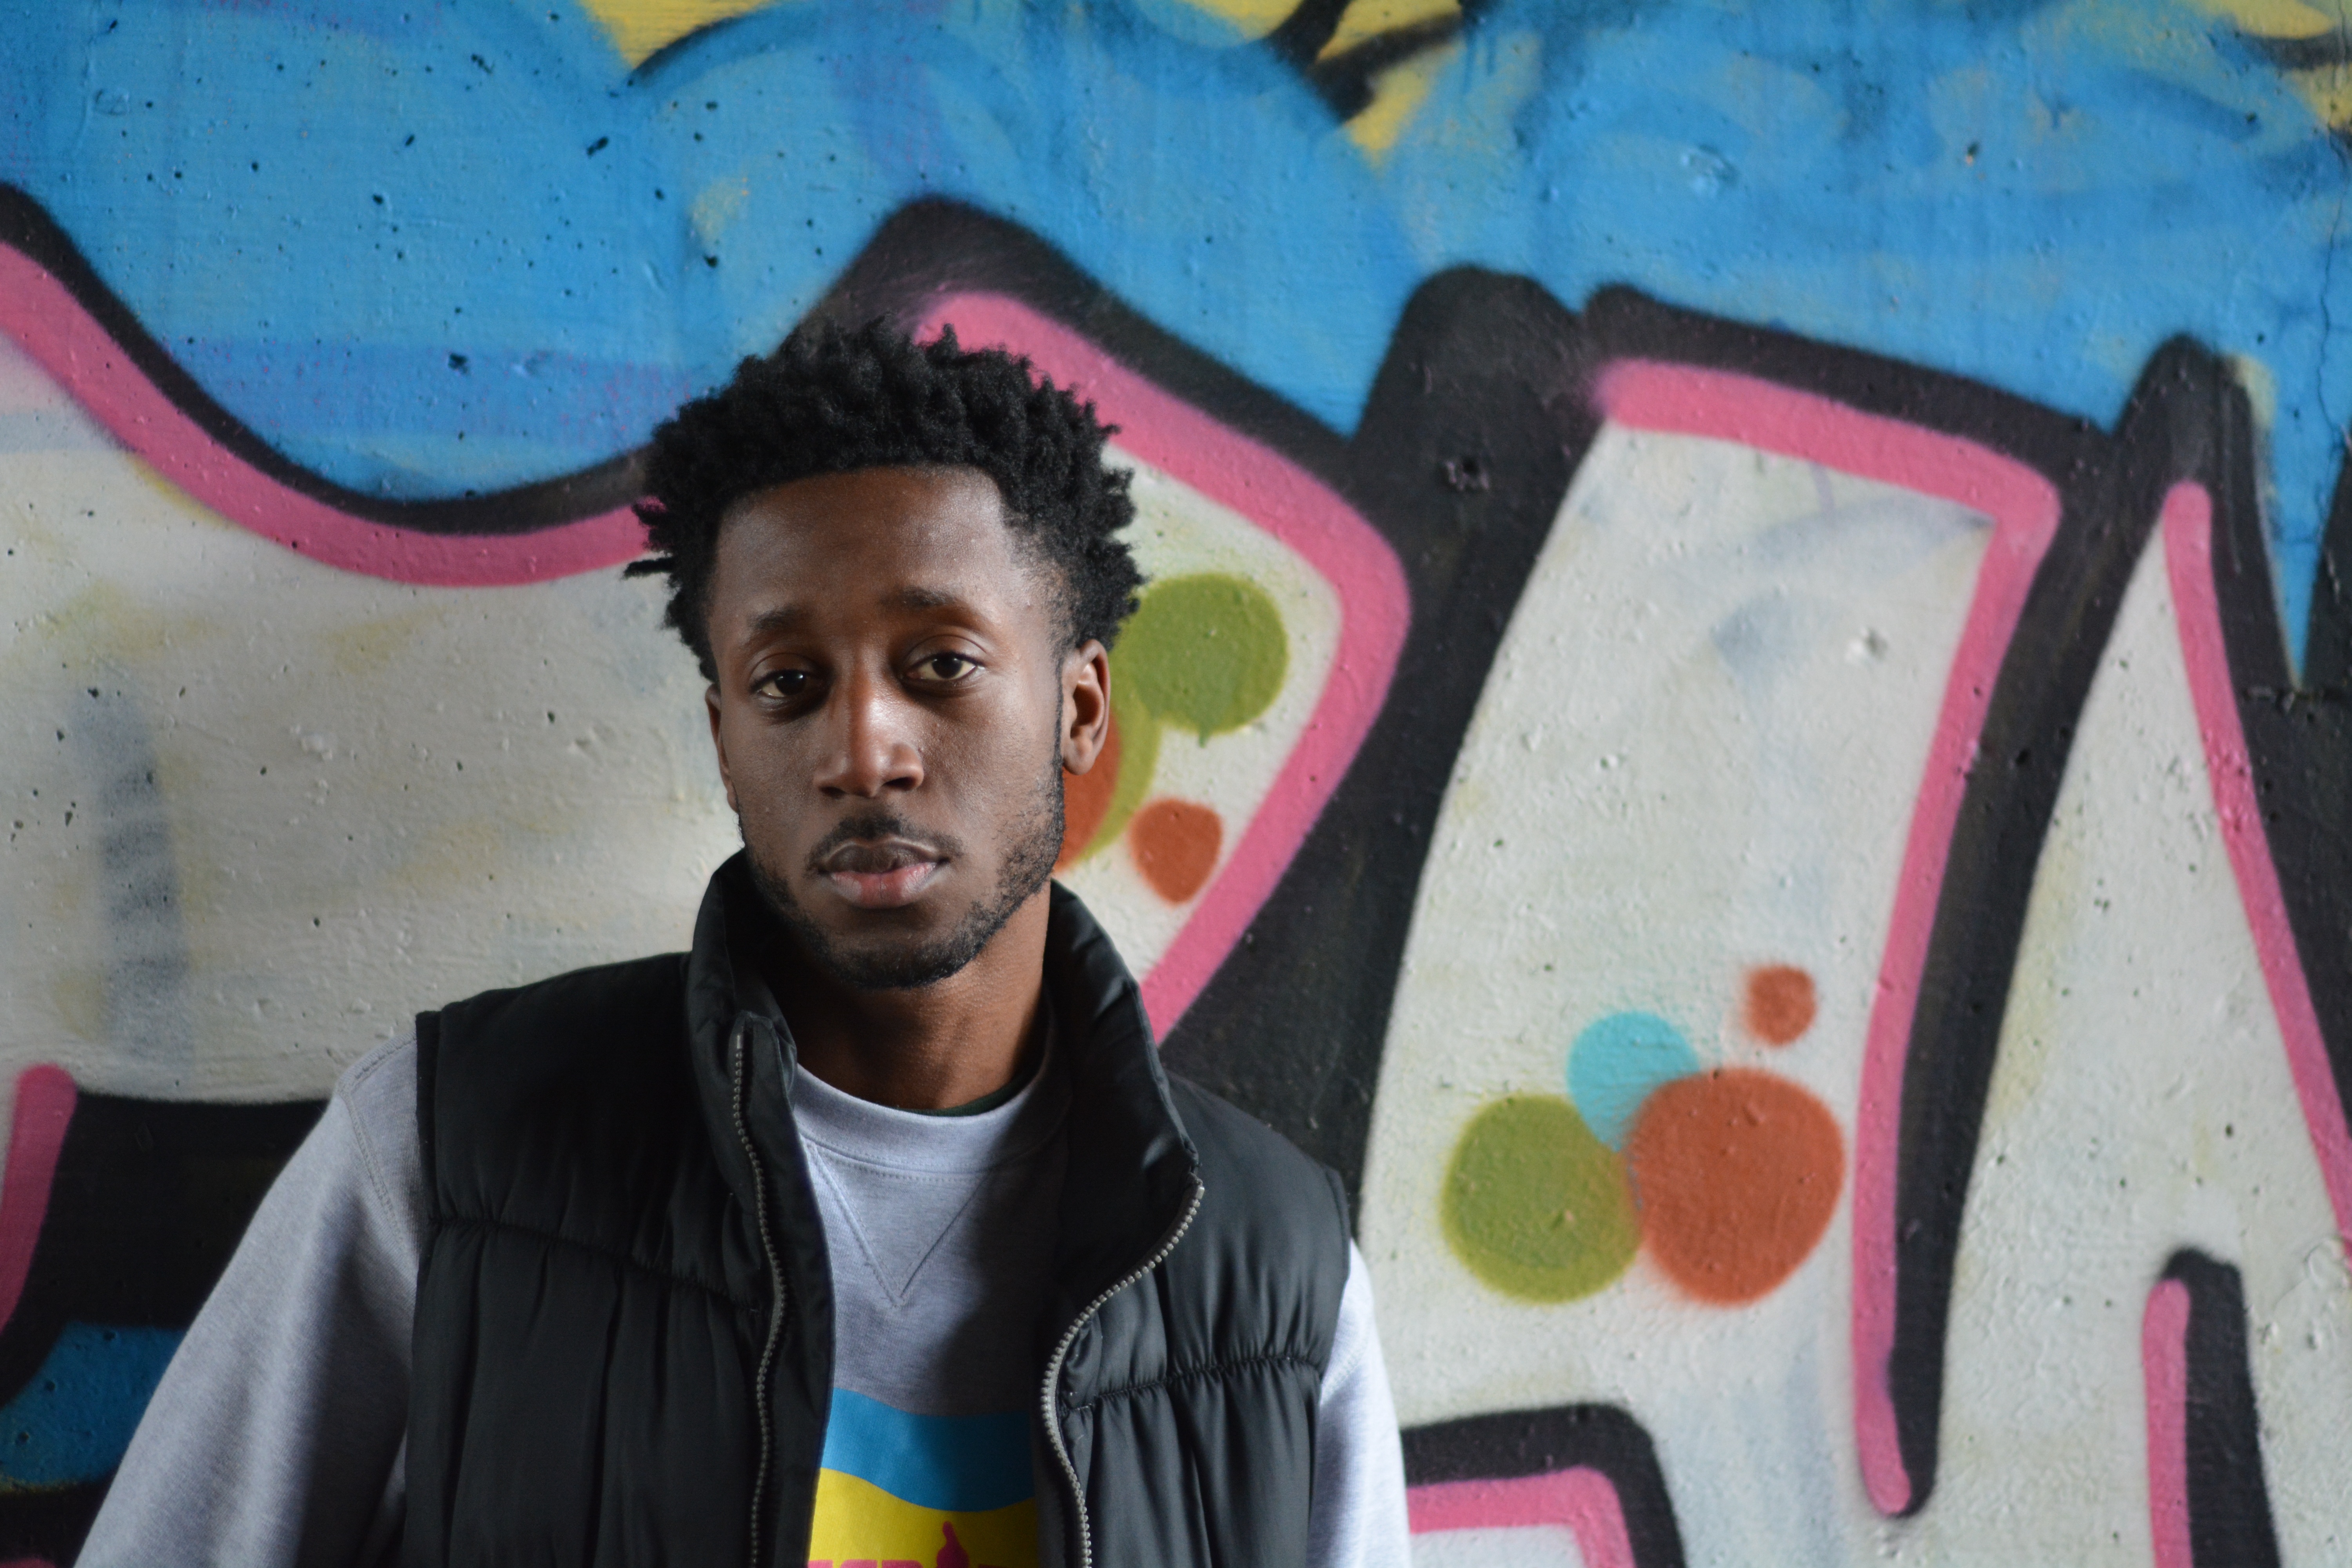
man, person, looking, dark, male, young, color, human, black, graffiti, sad, face, art, cool, skin, expression, adolescent, african american, sprayer, grafiti